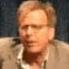
Age: 64